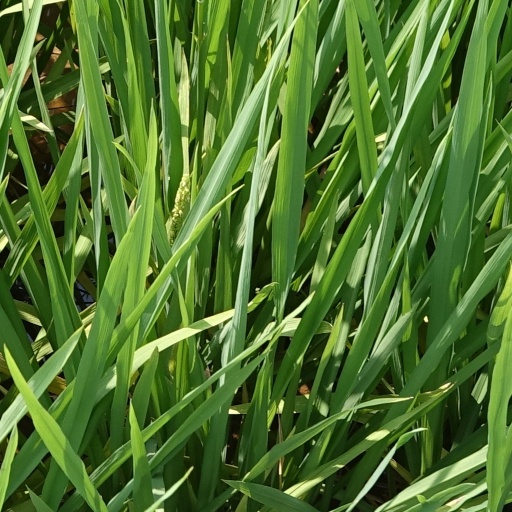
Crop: rice